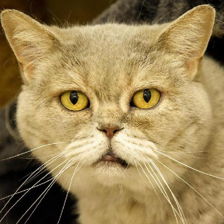
Label: animals